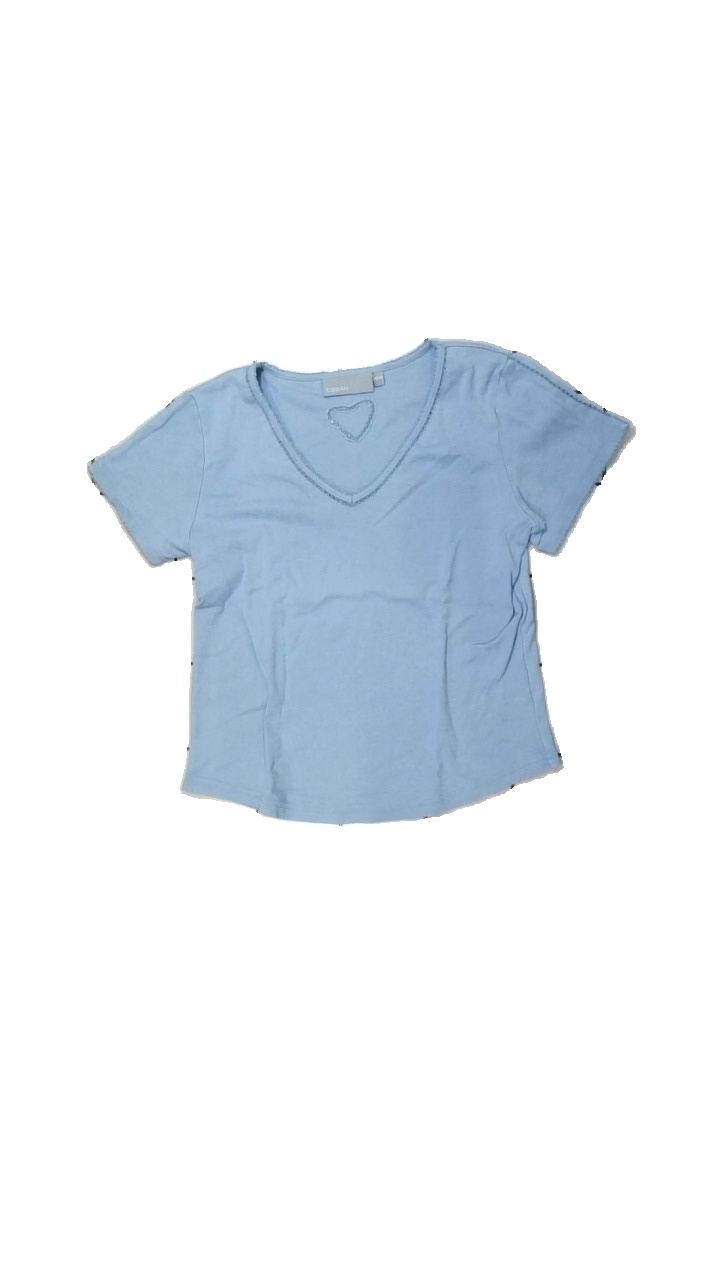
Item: T-shirt (Ladies)
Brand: Kappahl
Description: blå t-shirt, urtvättad
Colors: Blue
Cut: Regular
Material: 100% cotton
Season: All
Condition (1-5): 2
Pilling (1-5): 2
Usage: Repair
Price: <50